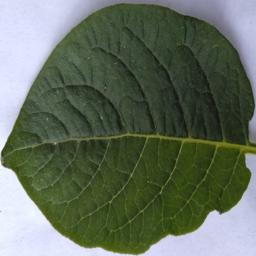
Label: Potato___Healthy